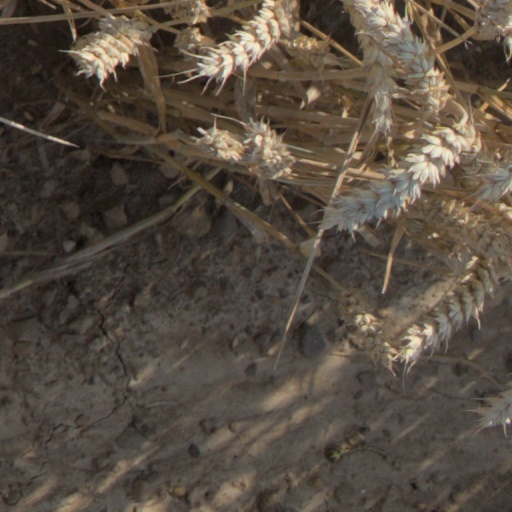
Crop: wheat